Ove Arup

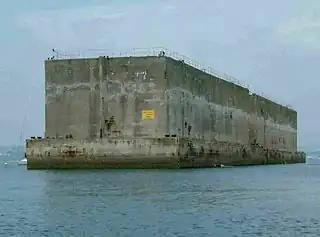
A pair of Phoenix breakwaters at Portland Harbour

Before World War II, Ove Arup was a member of the Air Raid Precautions (ARP) organising committee, where he advised Finsbury Council on the provision of bomb shelters. During the war, he published several papers on shelter policy and designs, advocating for reinforced concrete mass shelters as opposed to the government’s policy of dispersing the population in small domestic shelters. However, most of his recommendations were not adopted due to political reasons, though some affluent Londoners were able to build concrete shelters based on his designs.